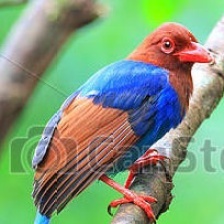
Species: SRI LANKA BLUE MAGPIE
Scientific name: UROCISSA ORNATA
ImageNet parent category: magpie